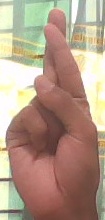
ASL sign: R